South African Class GMA 4-8-2+2-8-4

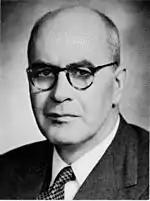
L.C. Grubb

The locomotive was designed in 1952 under the supervision of L.C. Grubb, Chief Mechanical Engineer (CME) of the SAR from 1949 to 1954. An order for the first 25 of these locomotives was placed with Henschel and Son in Germany. They were built in 1953 and were delivered and placed in service in 1954, numbered in the range from 4051 to 4075. These first 25 locomotives were equipped with Type X-17 water tenders, built by the SAR in its Pietermaritzburg shops in 1953.